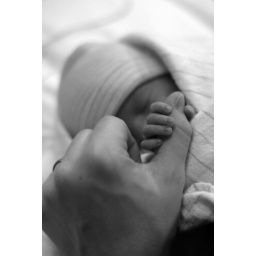
Perhaps more effective in B/W as the colorful hat and blanket do not distract.